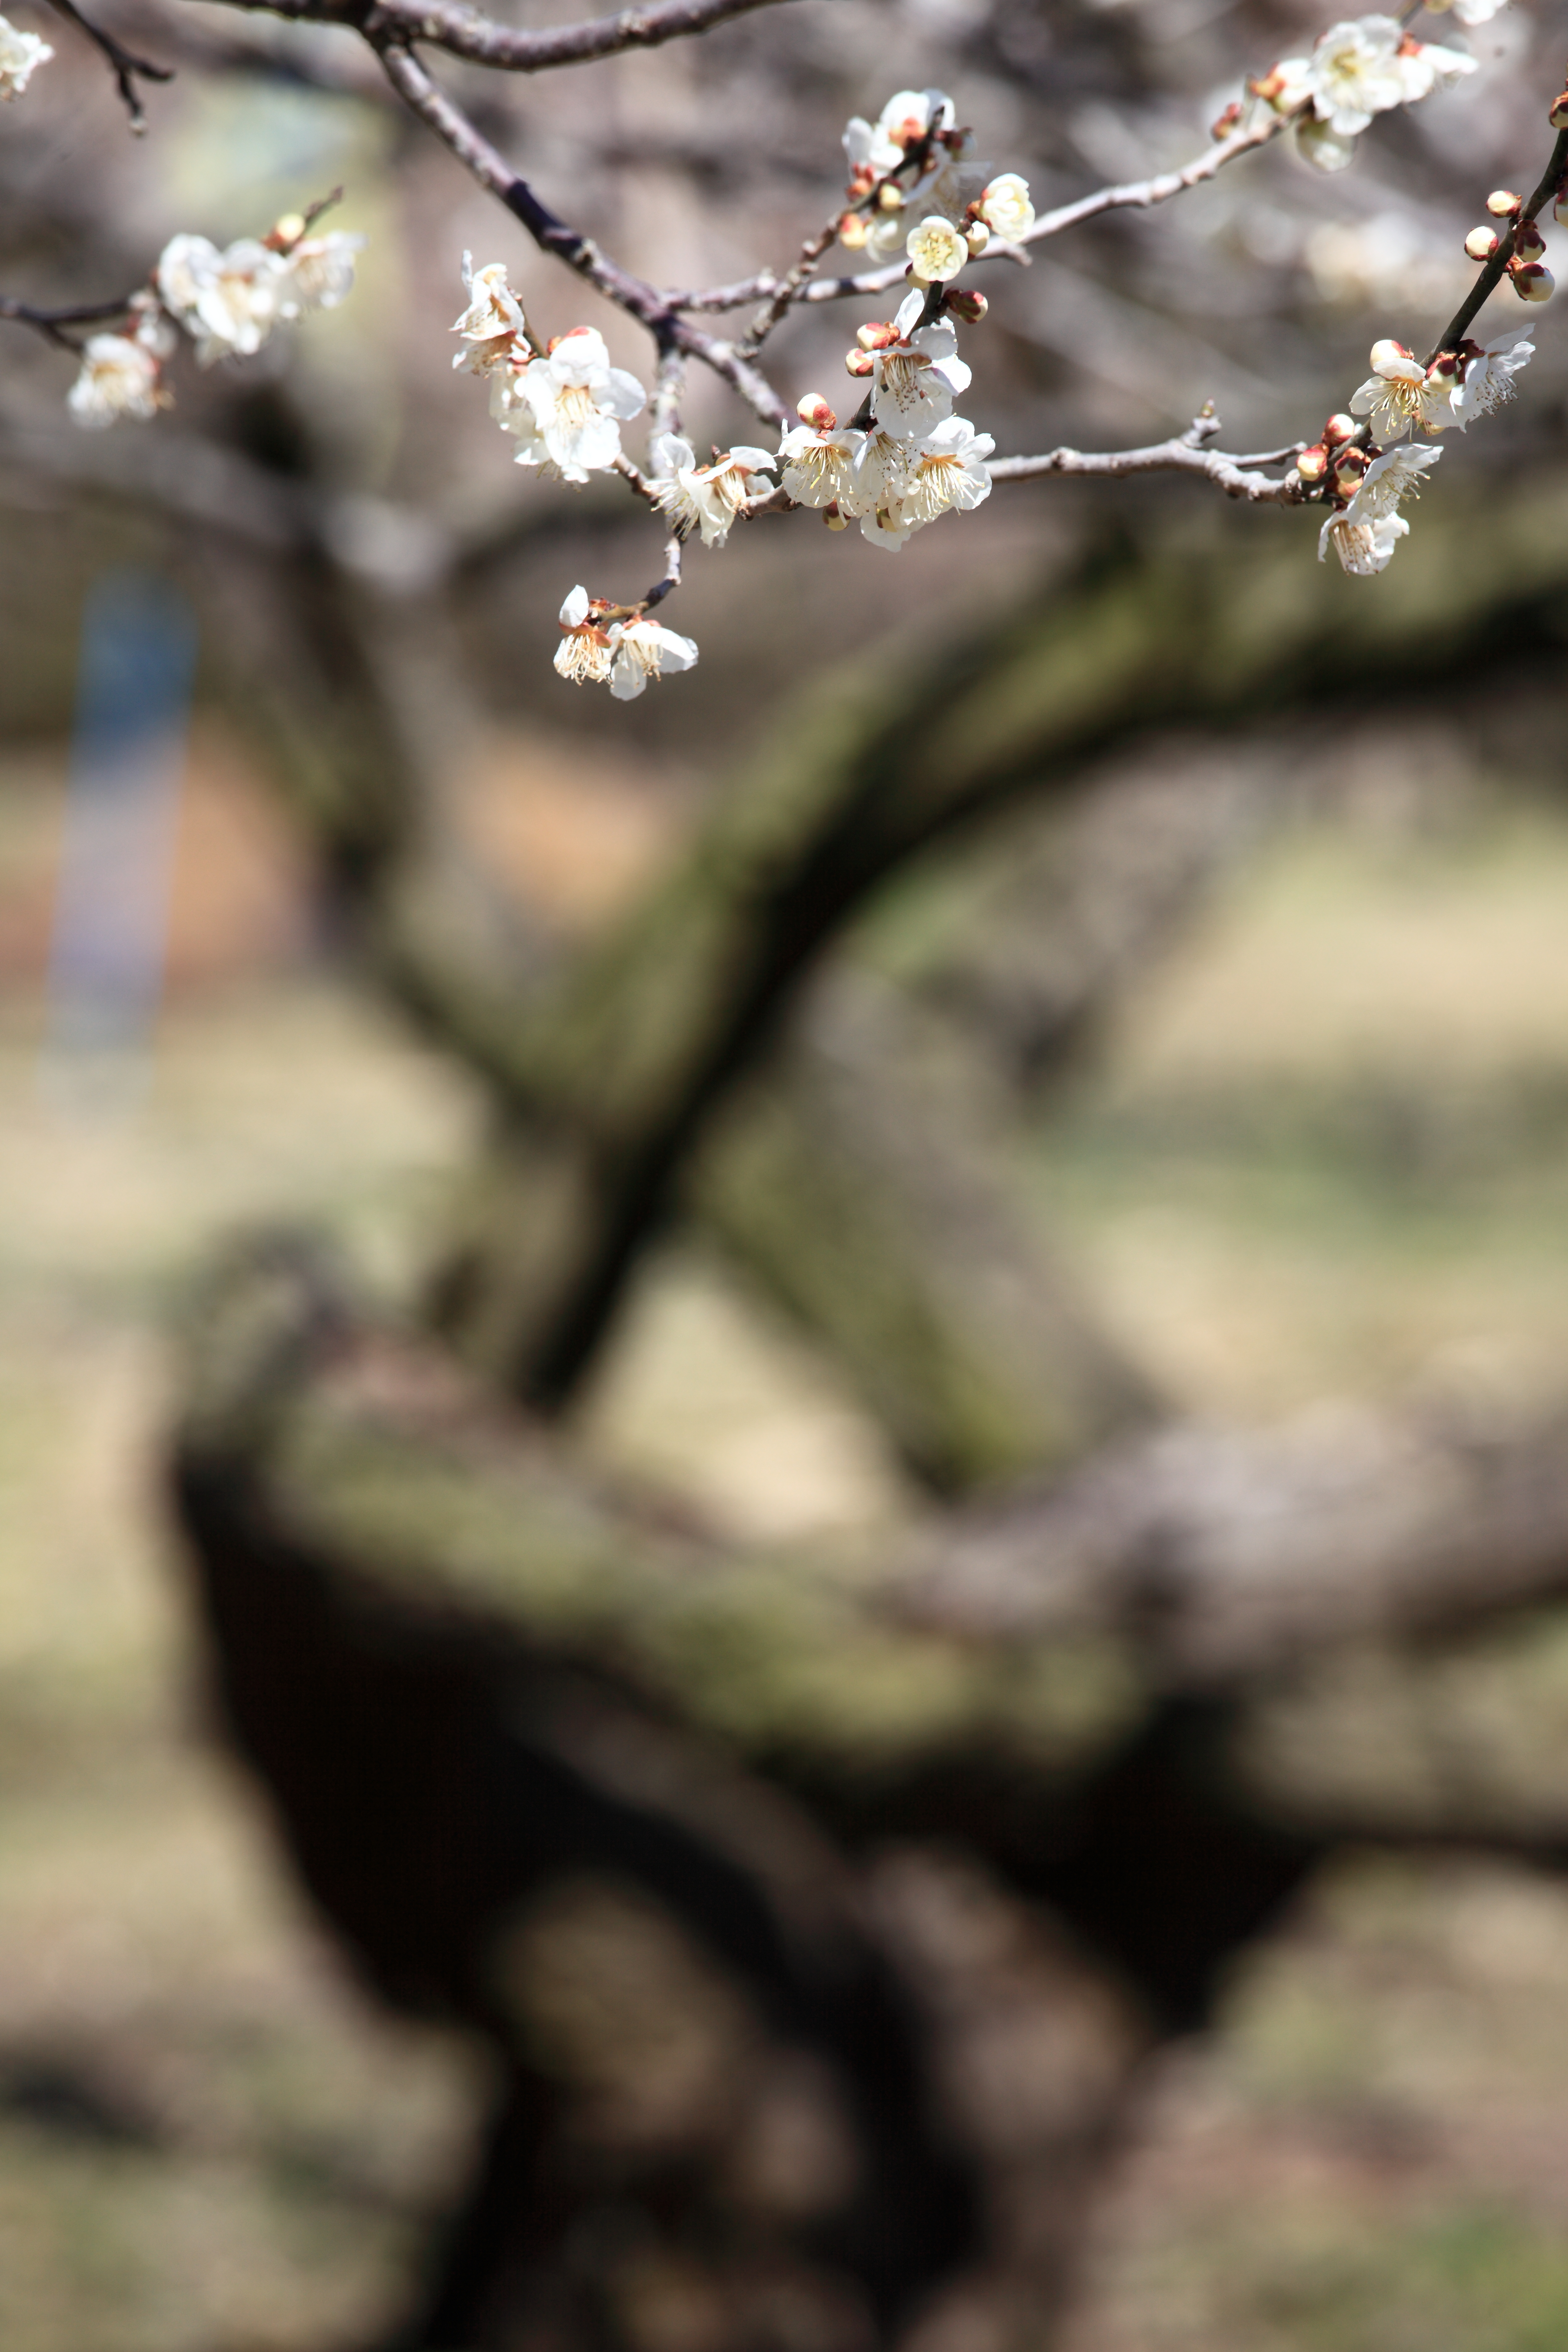
tree, nature, branch, blossom, plant, photography, leaf, flower, spring, high, autumn, botany, flora, season, cherry blossom, twig, close up, 5d, hires, markii, prunus, hi, res, resolution, chiba, mume, ume, yokoshibahikarimachi, sakatajo, macro photography